Utamboni River

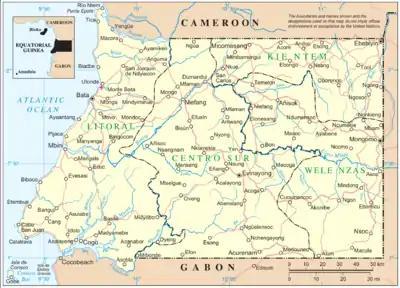
The river can be seen in the southwest, Click to view

The Utamboni is a river of southwestern mainland Equatorial Guinea. It flows along the border with Gabon and forms part of the Muni Estuary, feeding the estuary along with the Mitimele River (the upper part of the river), as well as the Mitong, Mandyani, Congue, and Mven rivers. The river becomes the Utamboni River along the border with Gabon.